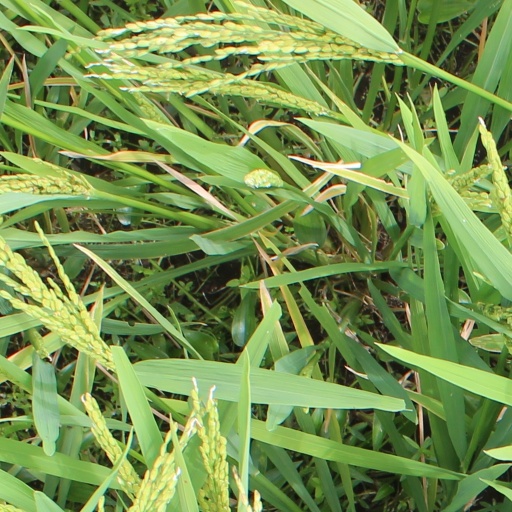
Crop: rice